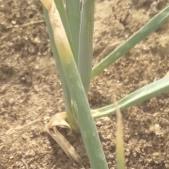
Crop: Onion
Condition: fusarium-d